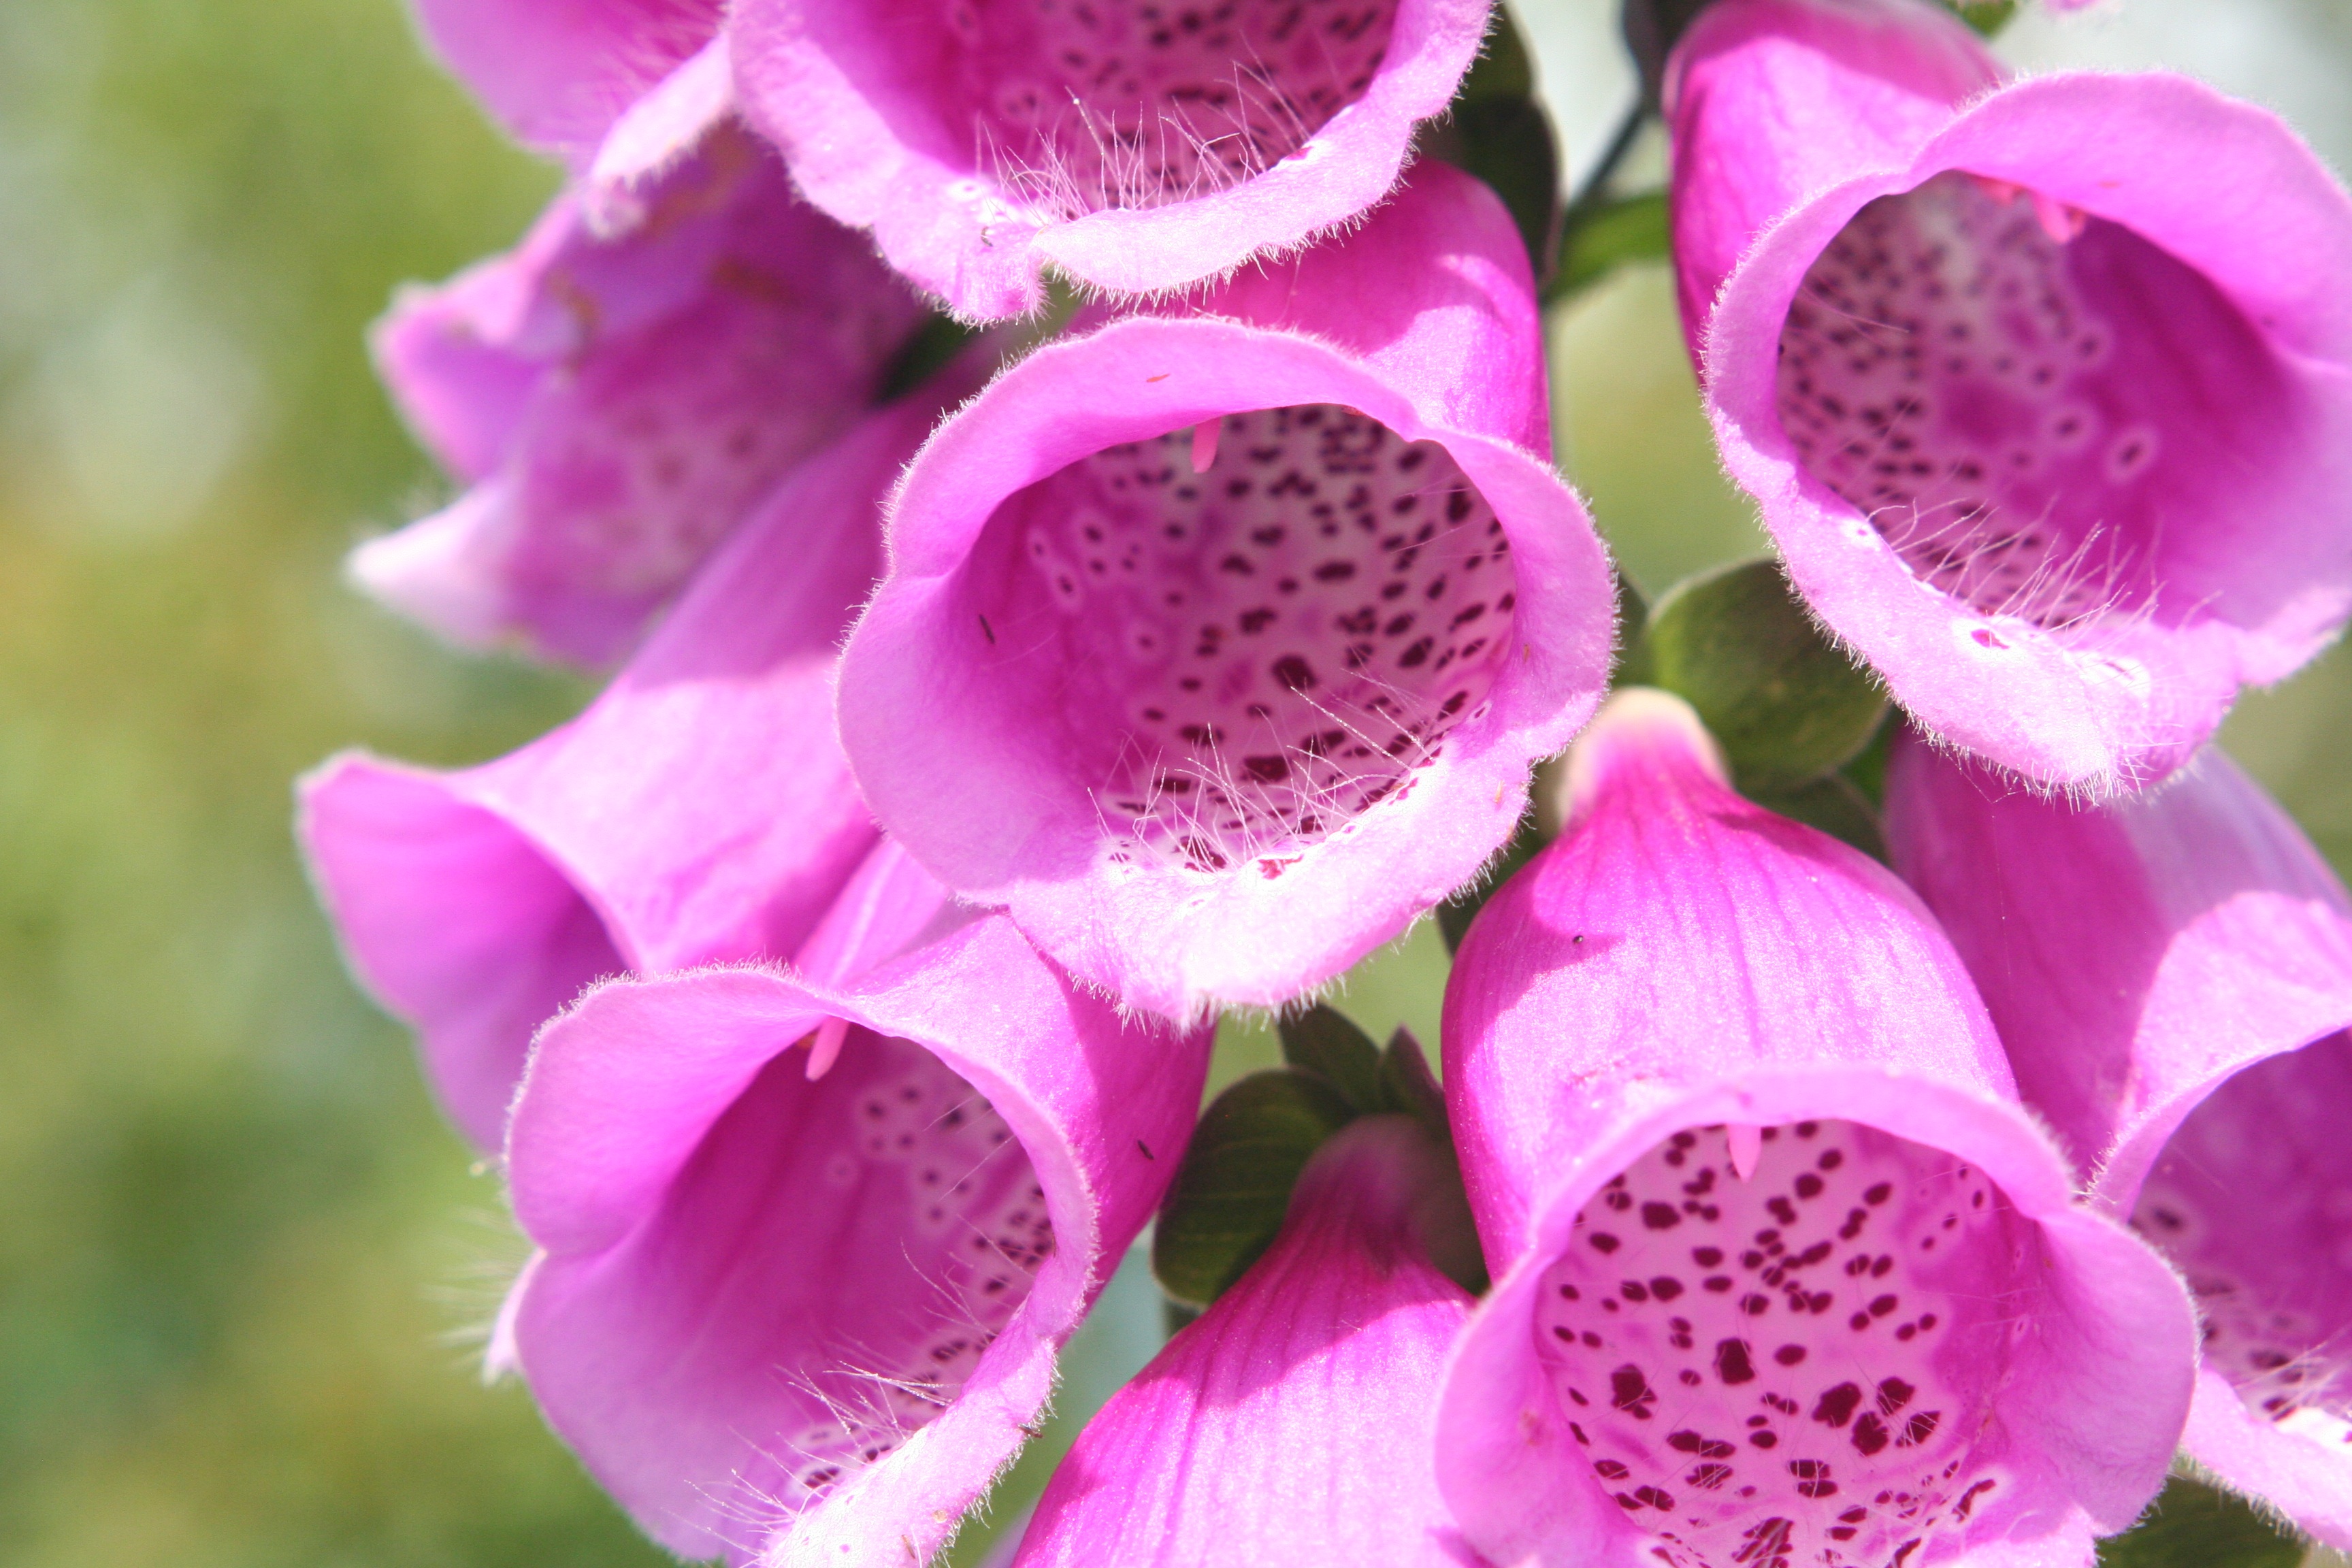
foxglove, digitalis, flower, pink, purple, macro, close, plant, blossom, flora, garden, summer